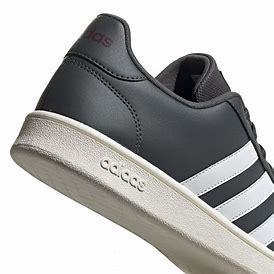
Brand: Adidas
Model: Grand Court Base